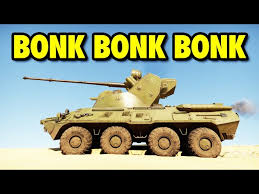
Label: BTR